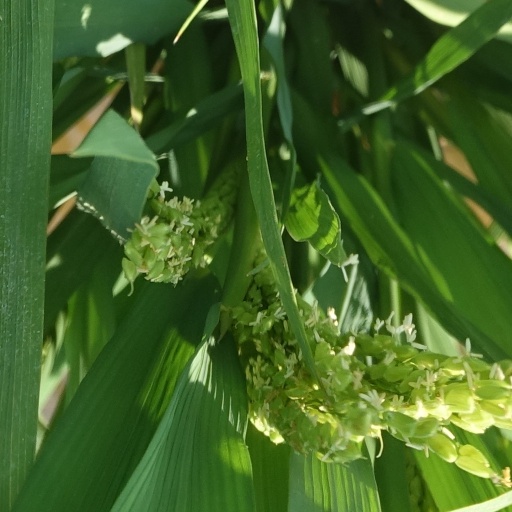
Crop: rice